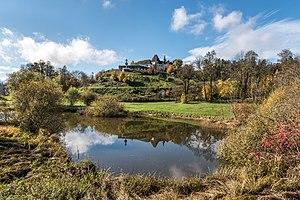
Klagenfurt am Wörthersee est la capitale du Land de Carinthie, en Autriche, sur la rivière Glan.